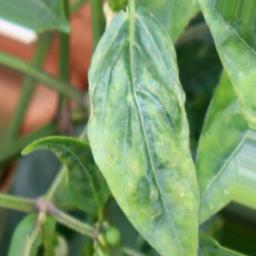
Label: nutritional